Steam wagon

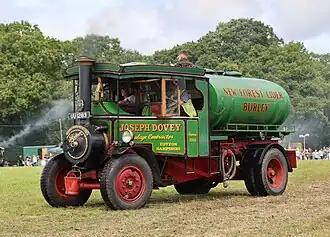
Foden C type steam wagon of 1929 overtype steam lorry

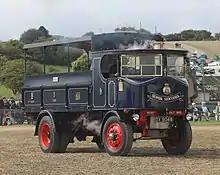
Preserved 1930 built "Super Sentinel" undertype steam lorry

A steam wagon (or steam lorry, steam waggon or steamtruck) is a steam-powered truck for carrying freight. It was the earliest form of lorry (truck) and came in two basic forms: "overtype" and "undertype", the distinction being the position of the engine relative to the boiler. Manufacturers tended to concentrate on one form or the other.